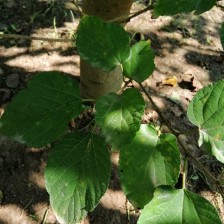
Variety: WhiteKing